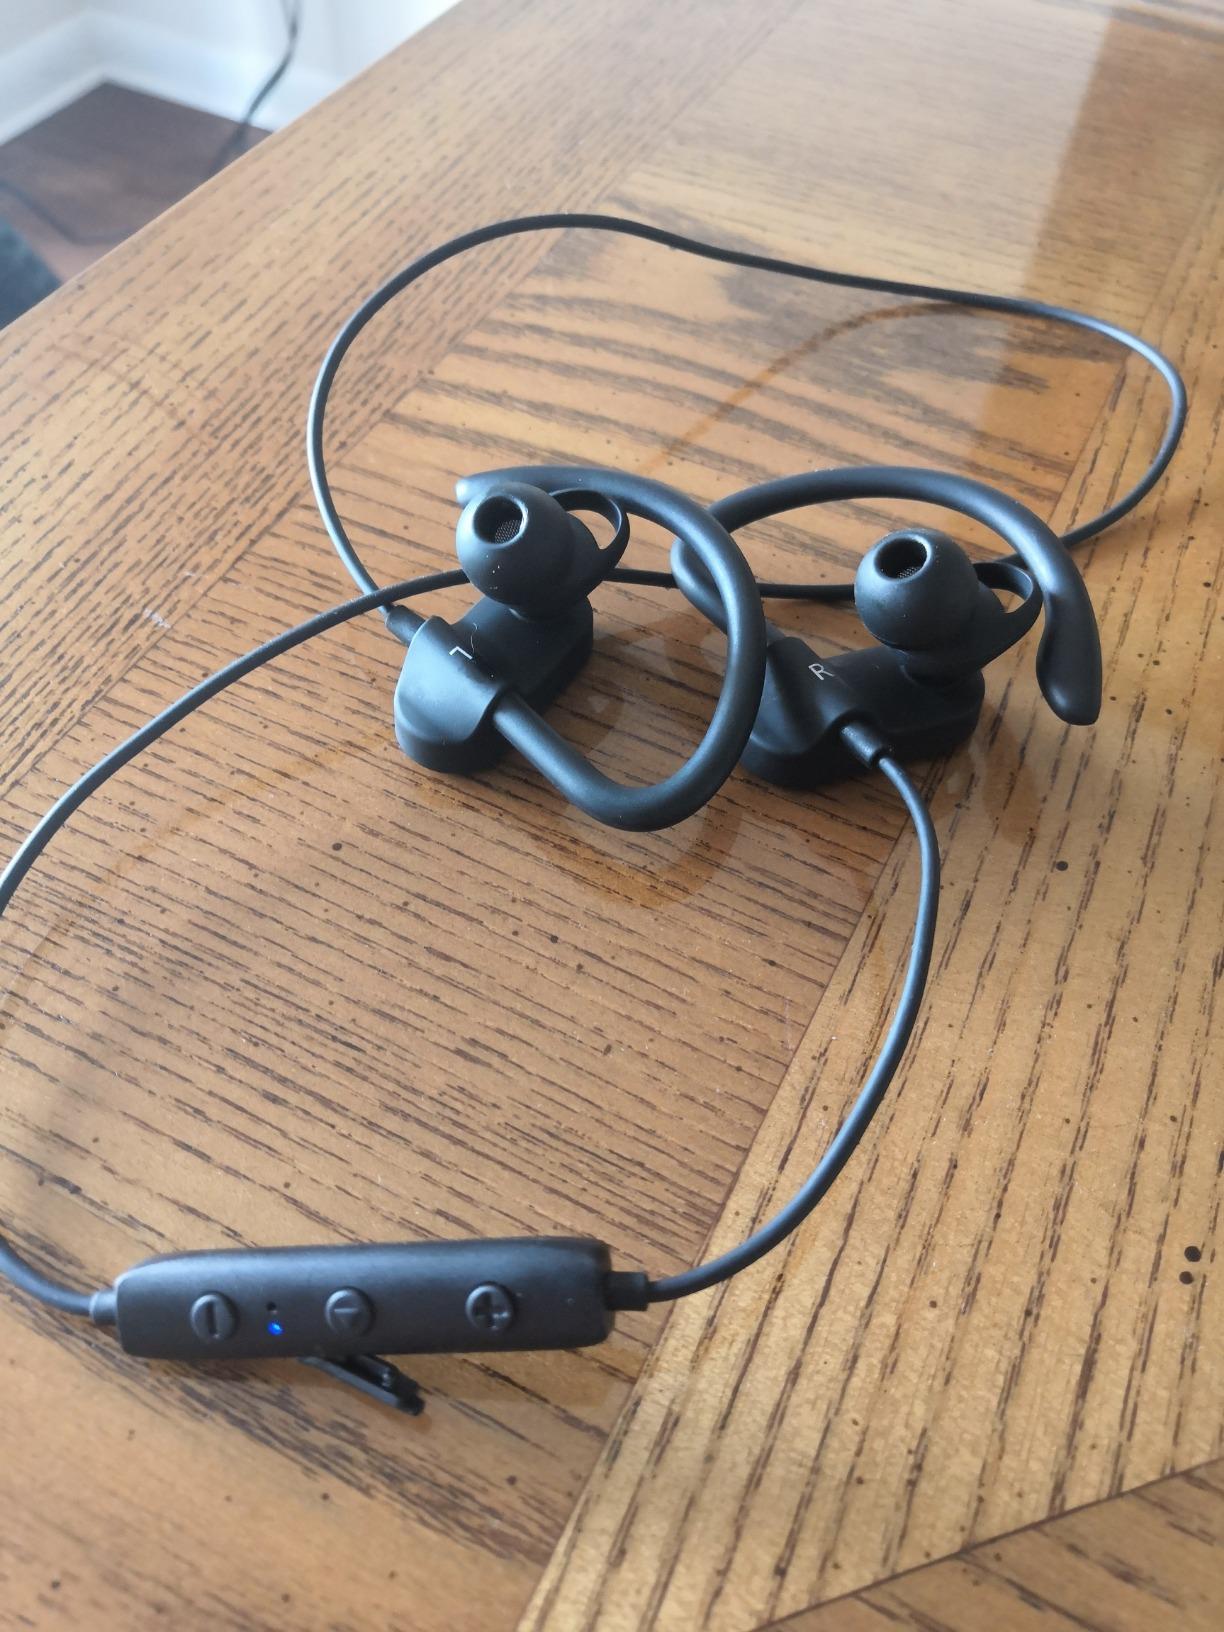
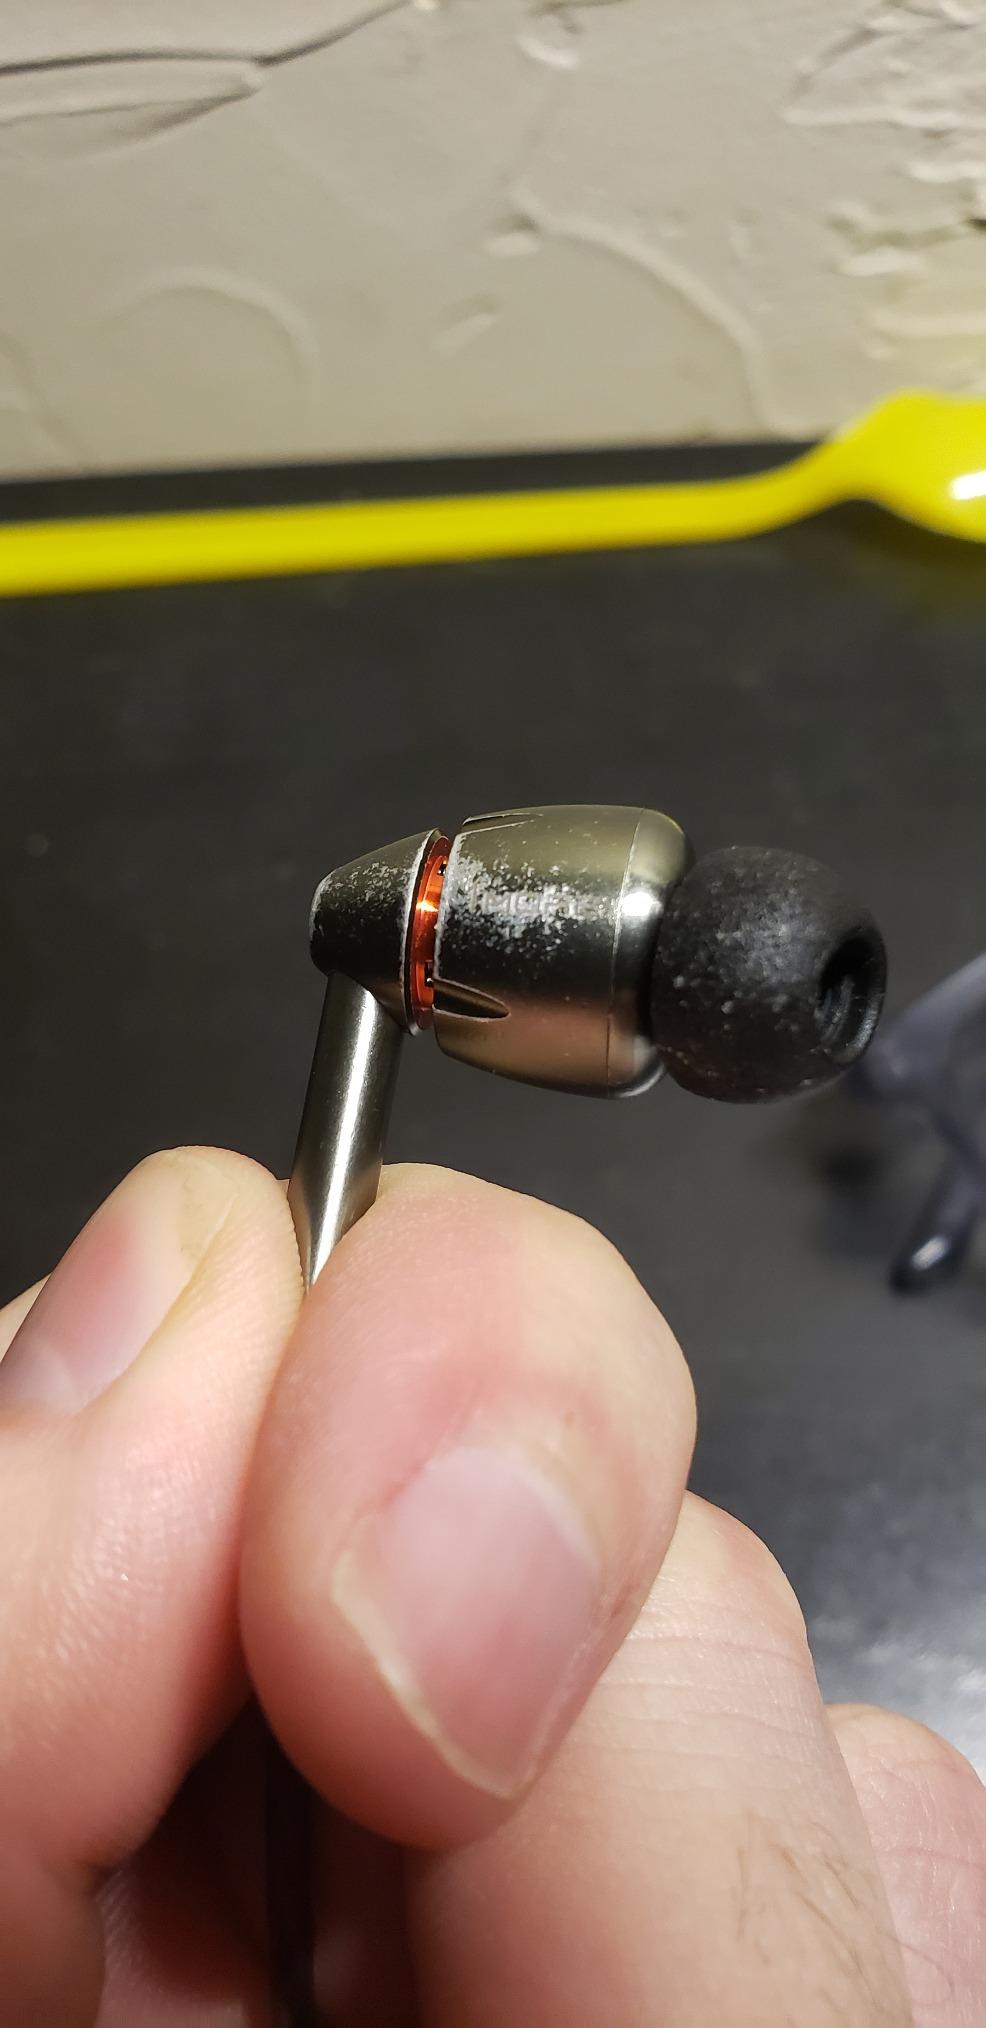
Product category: headphones
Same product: no